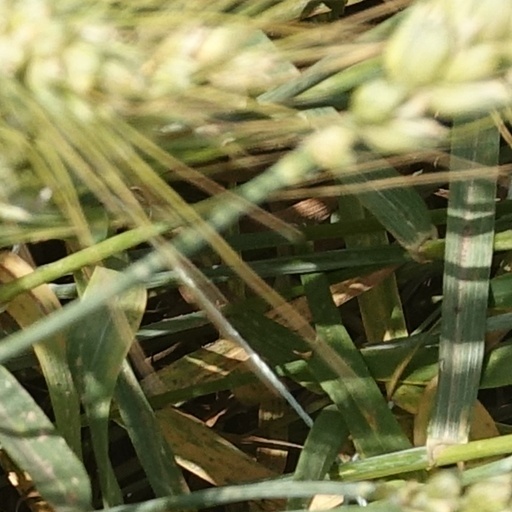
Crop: wheat